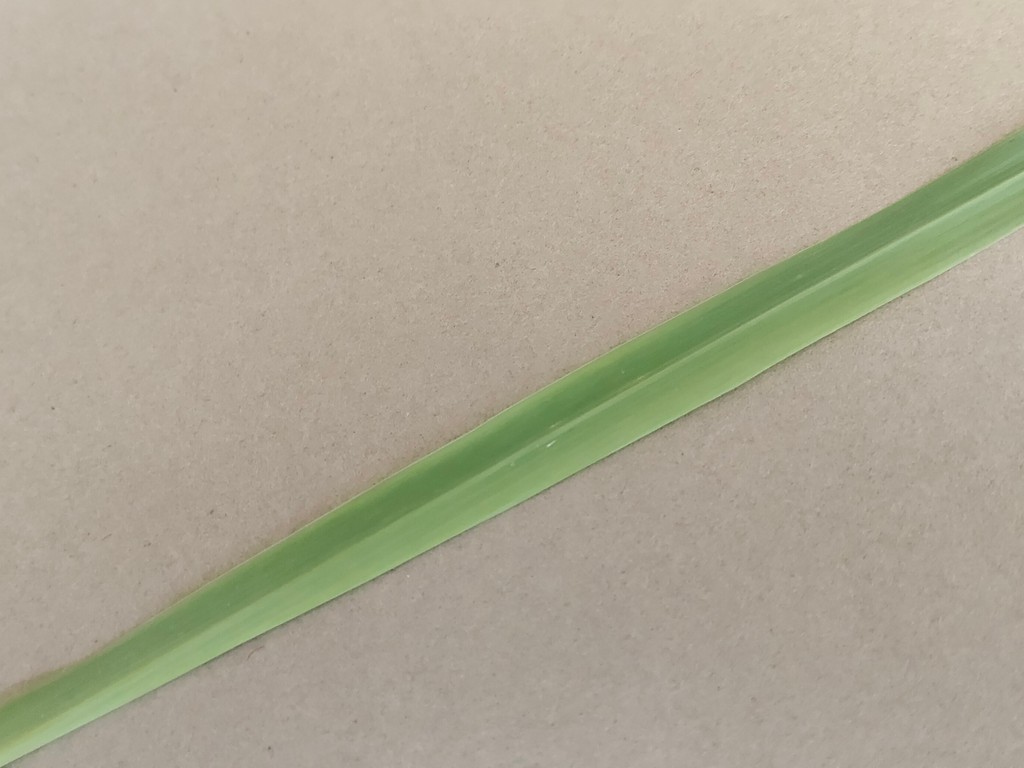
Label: Healthy